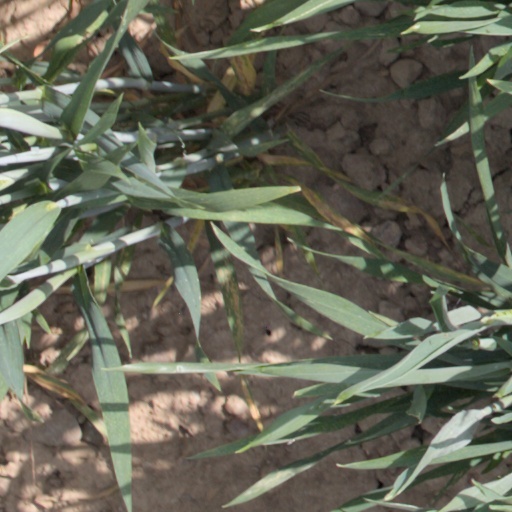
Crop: wheat